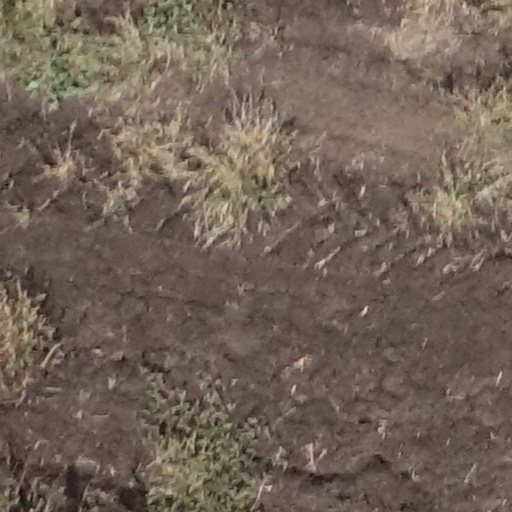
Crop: sorghum